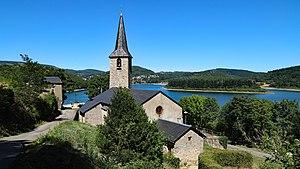
Villelongue
Le lac du Laouzas est un lac artificiel sur le territoire des communes de Nages et Murat-sur-Vèbre dans le département du Tarn. Sa superficie est de 335 ha.